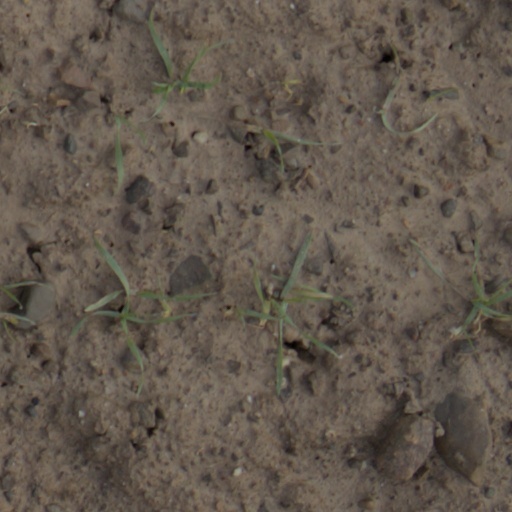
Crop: wheat